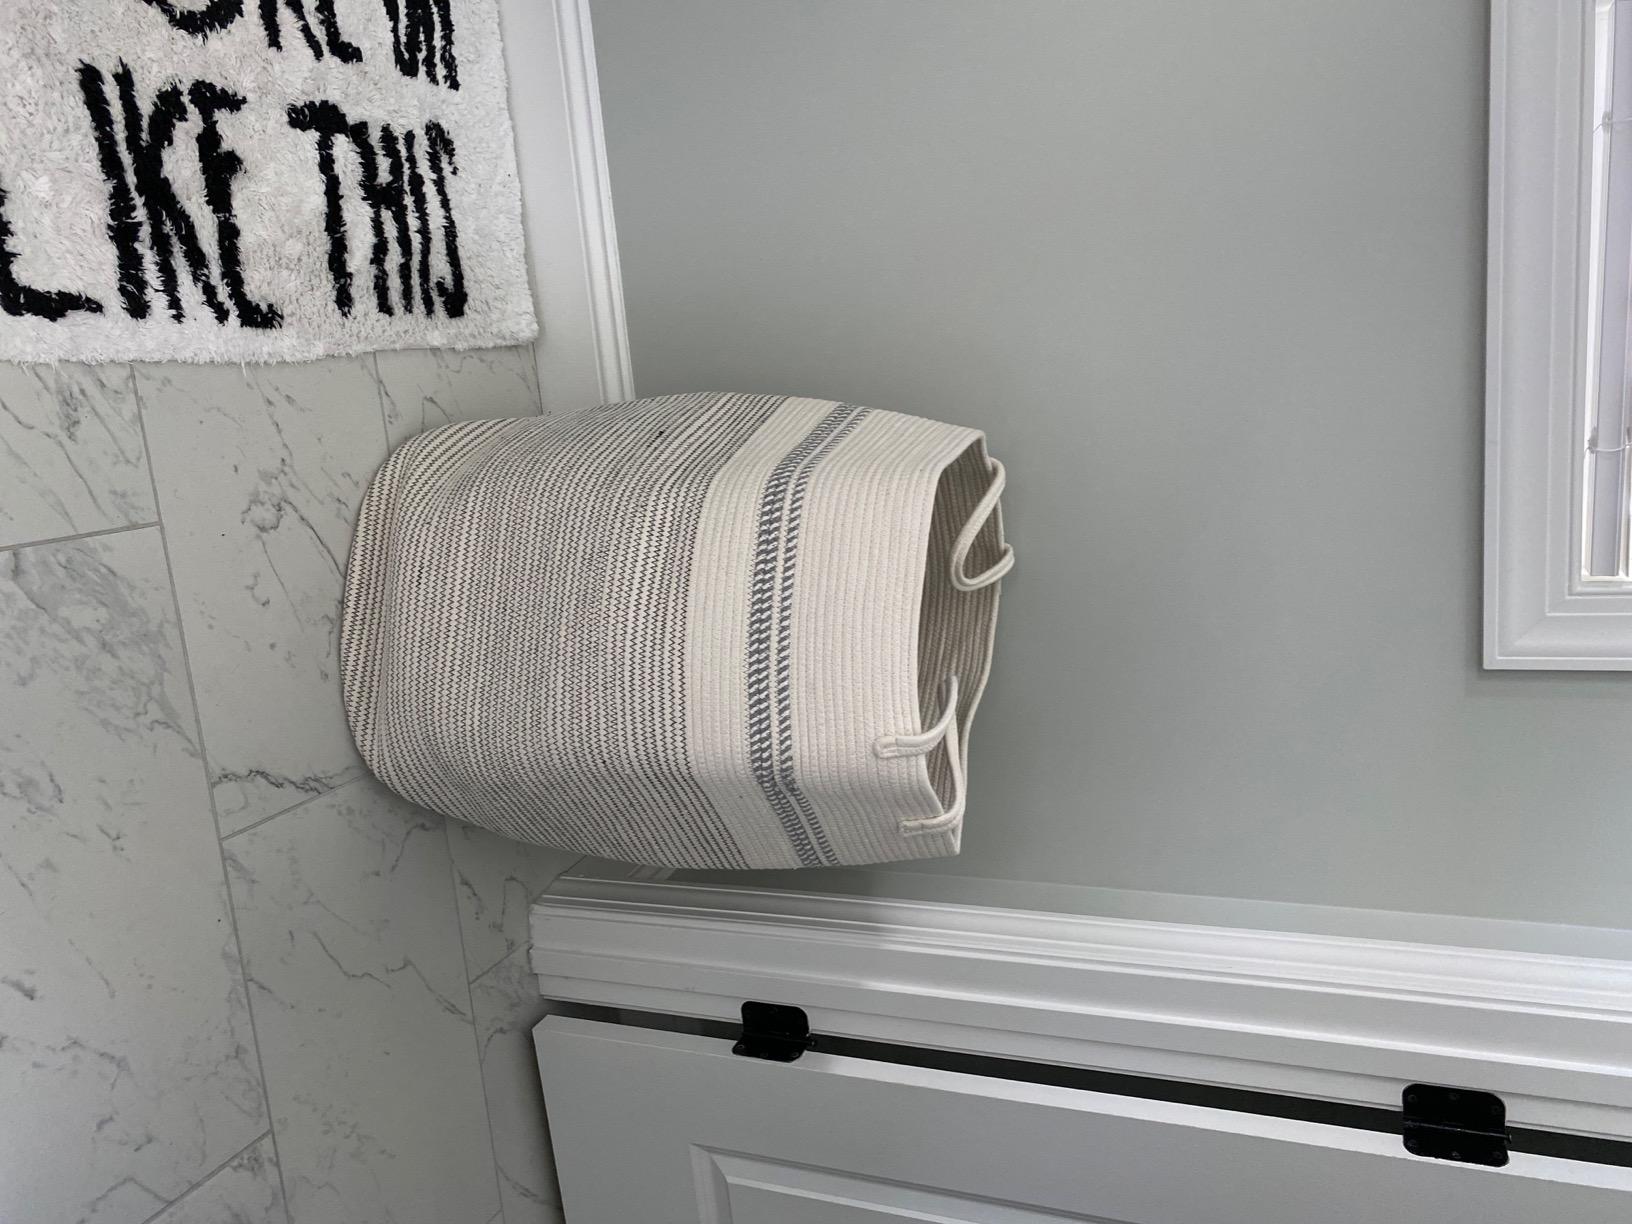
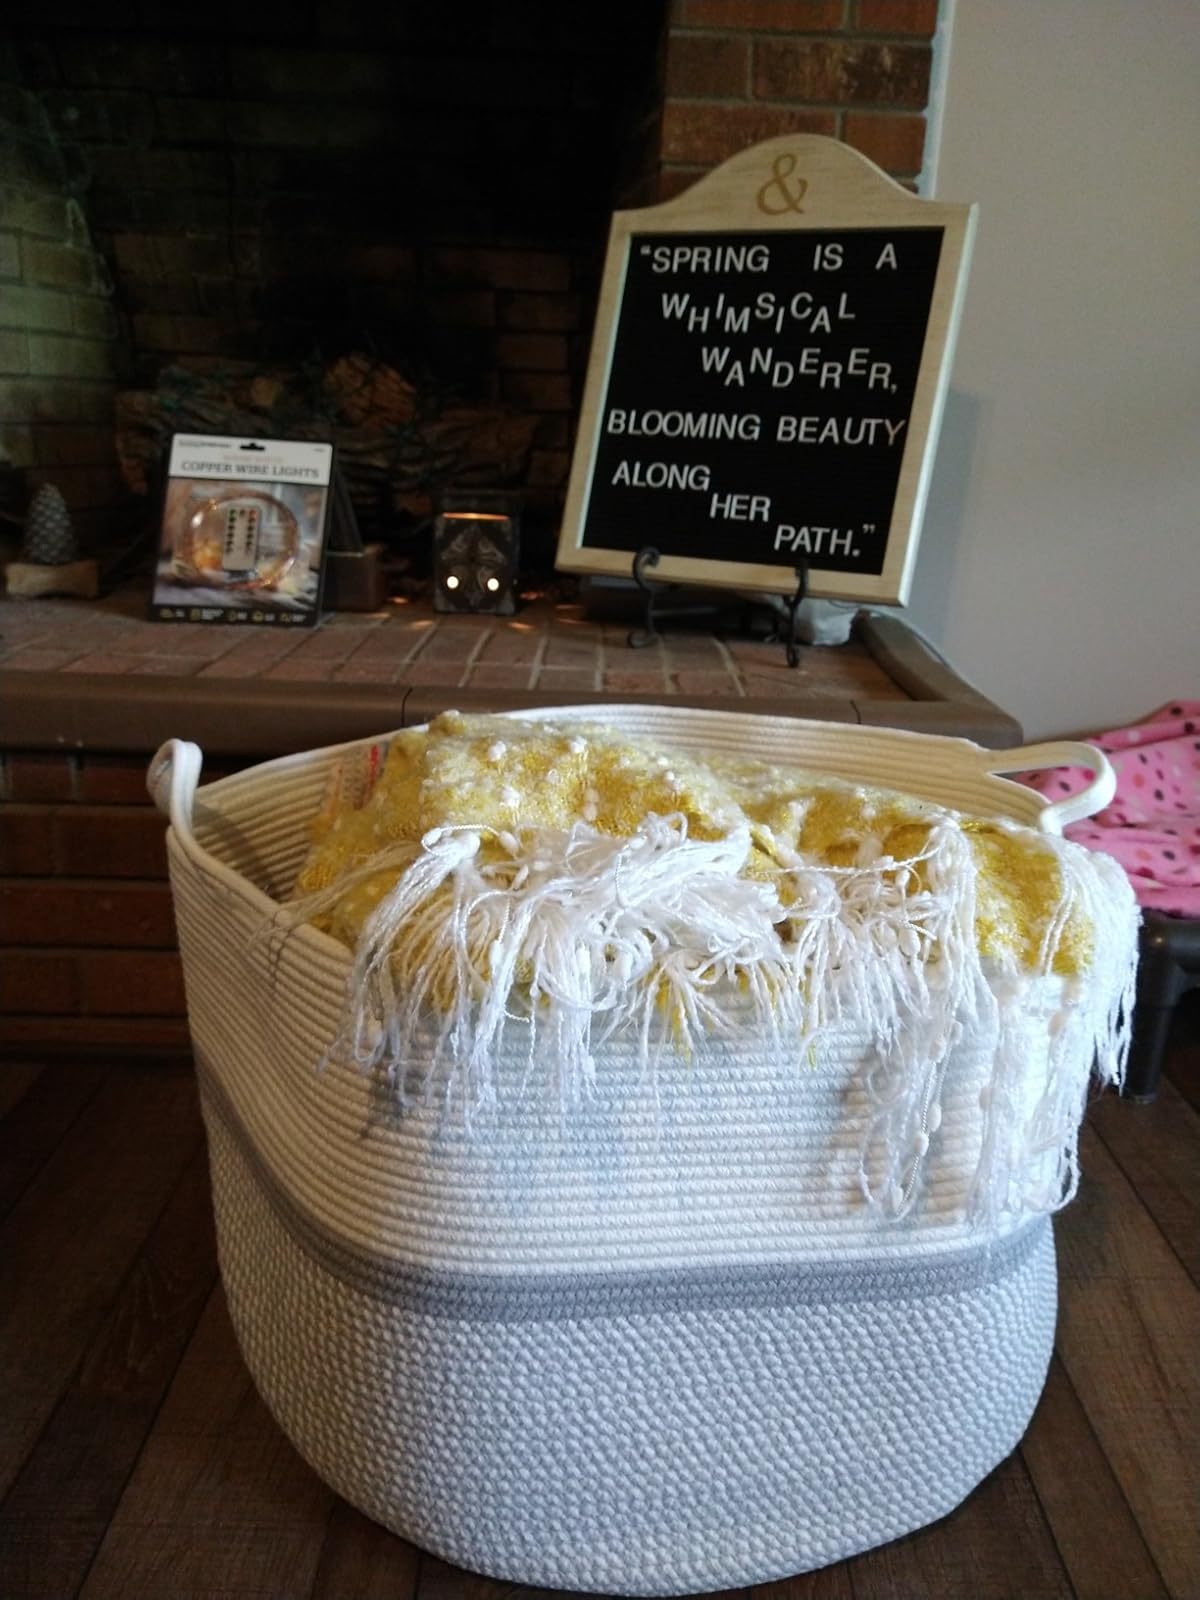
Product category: items_hamper
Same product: no